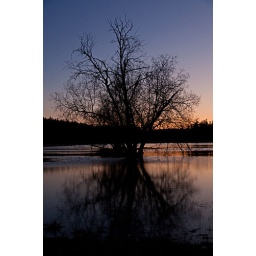
went on a day trip to lopez island, and found this tree in the middle of a flooded field